Roberth Björknesjö

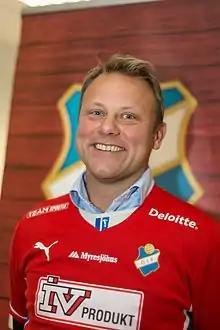
Björknesjö in the jersey of Östers IF, December 2013.

Roberth Björknesjö (born 30 April 1973 in Stockholm) is a Swedish football manager. He has been in charge of IF Brommapojkarna for several spells.